King's College (New York City)

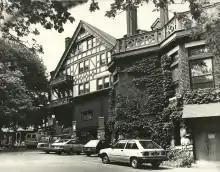
The Briarcliff Lodge, the main facility of the school's former Briarcliff Manor campus, c. 1980s

After Crawford's death, Robert A. Cook became the college's second president in 1962. The college prospered under his leadership, with enrollment growing to a high of 870 students in 1980. After 23 years as president, Cook retired and became the college's chancellor in 1985, a position which he held until his death in 1991. Friedhelm Radandt succeeded Cook to become the college's third president. Nine years later, in December 1994, the New York Commissioner of Education ordered the college to shut down after the Middle States Association of Colleges and Schools revoked the school's accreditation. By 1994, the college had experienced years of declining enrollment, financial troubles, and the deterioration of the Briarcliff campus. The college had purchased property for a new campus at Sterling Forest, but was prevented from selling the Briarcliff campus in a timely fashion. The college declared bankruptcy, owing more than $25 million to its creditors, mostly from the mortgage on the new campus.